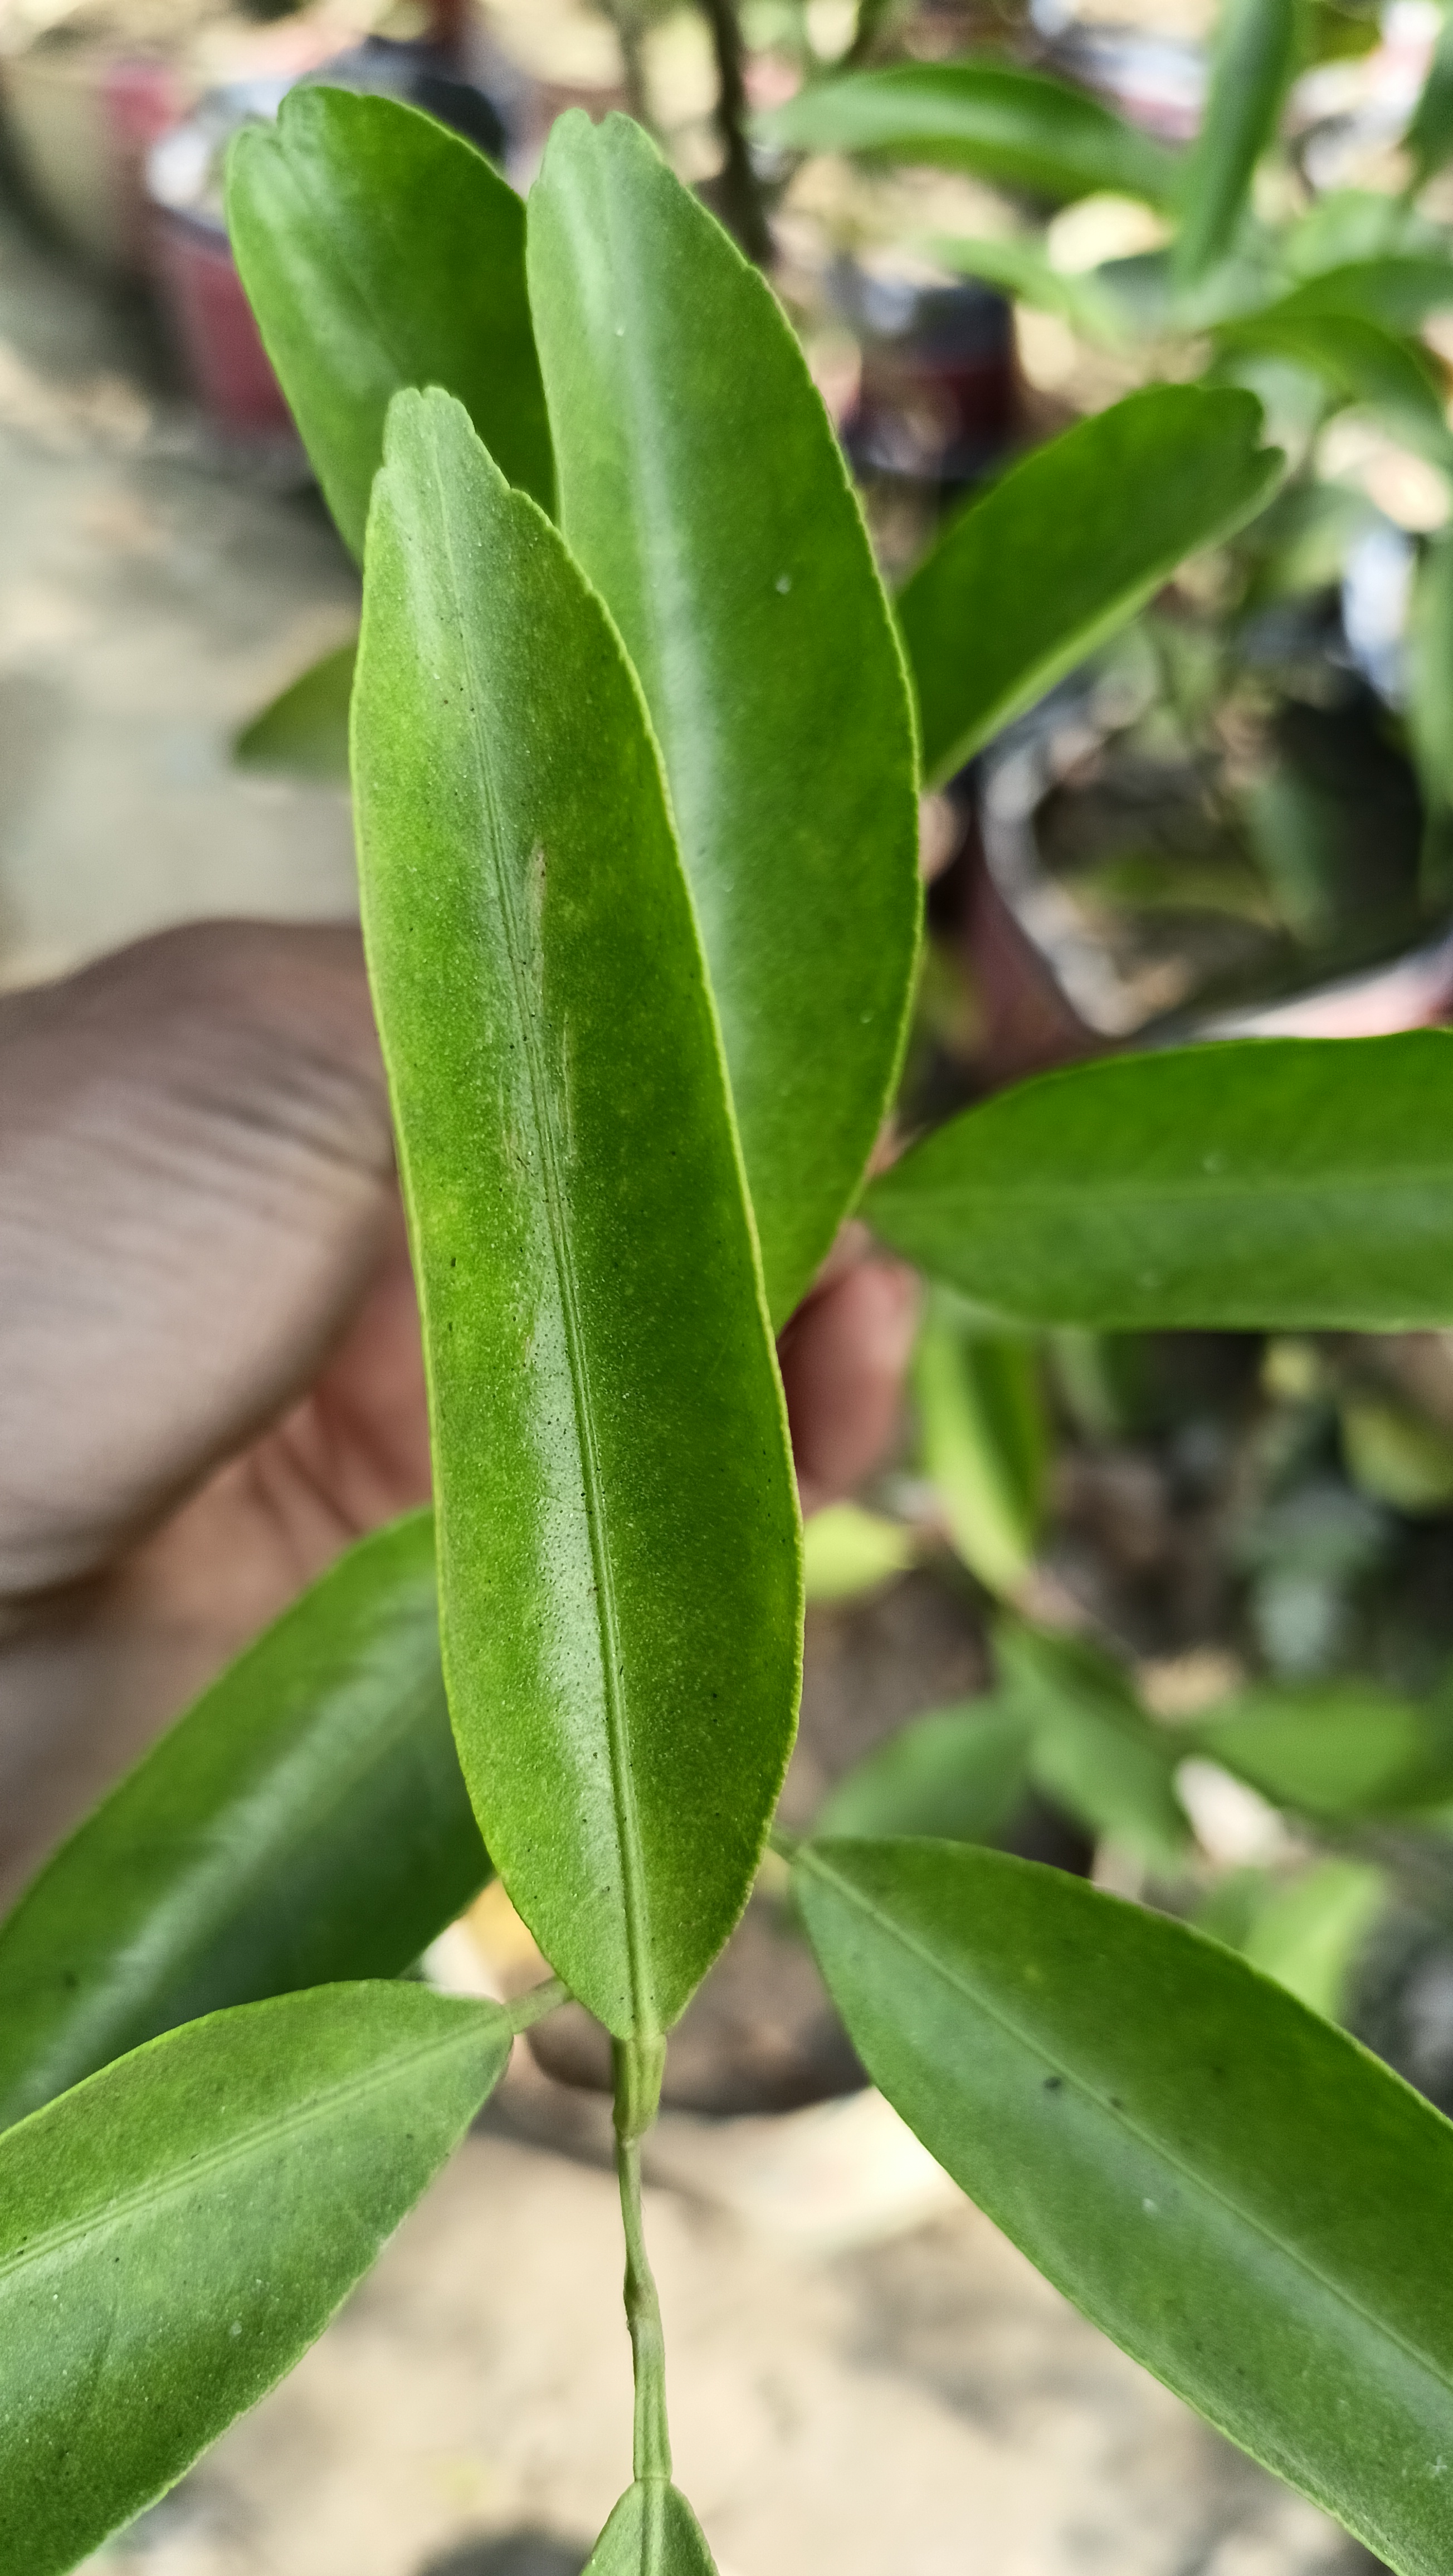
Mandarin leaf variety: Mandaring